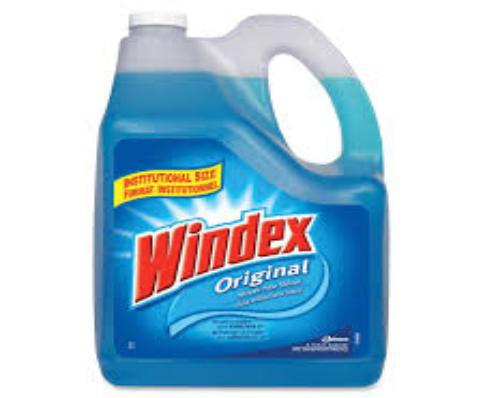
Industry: Necessities